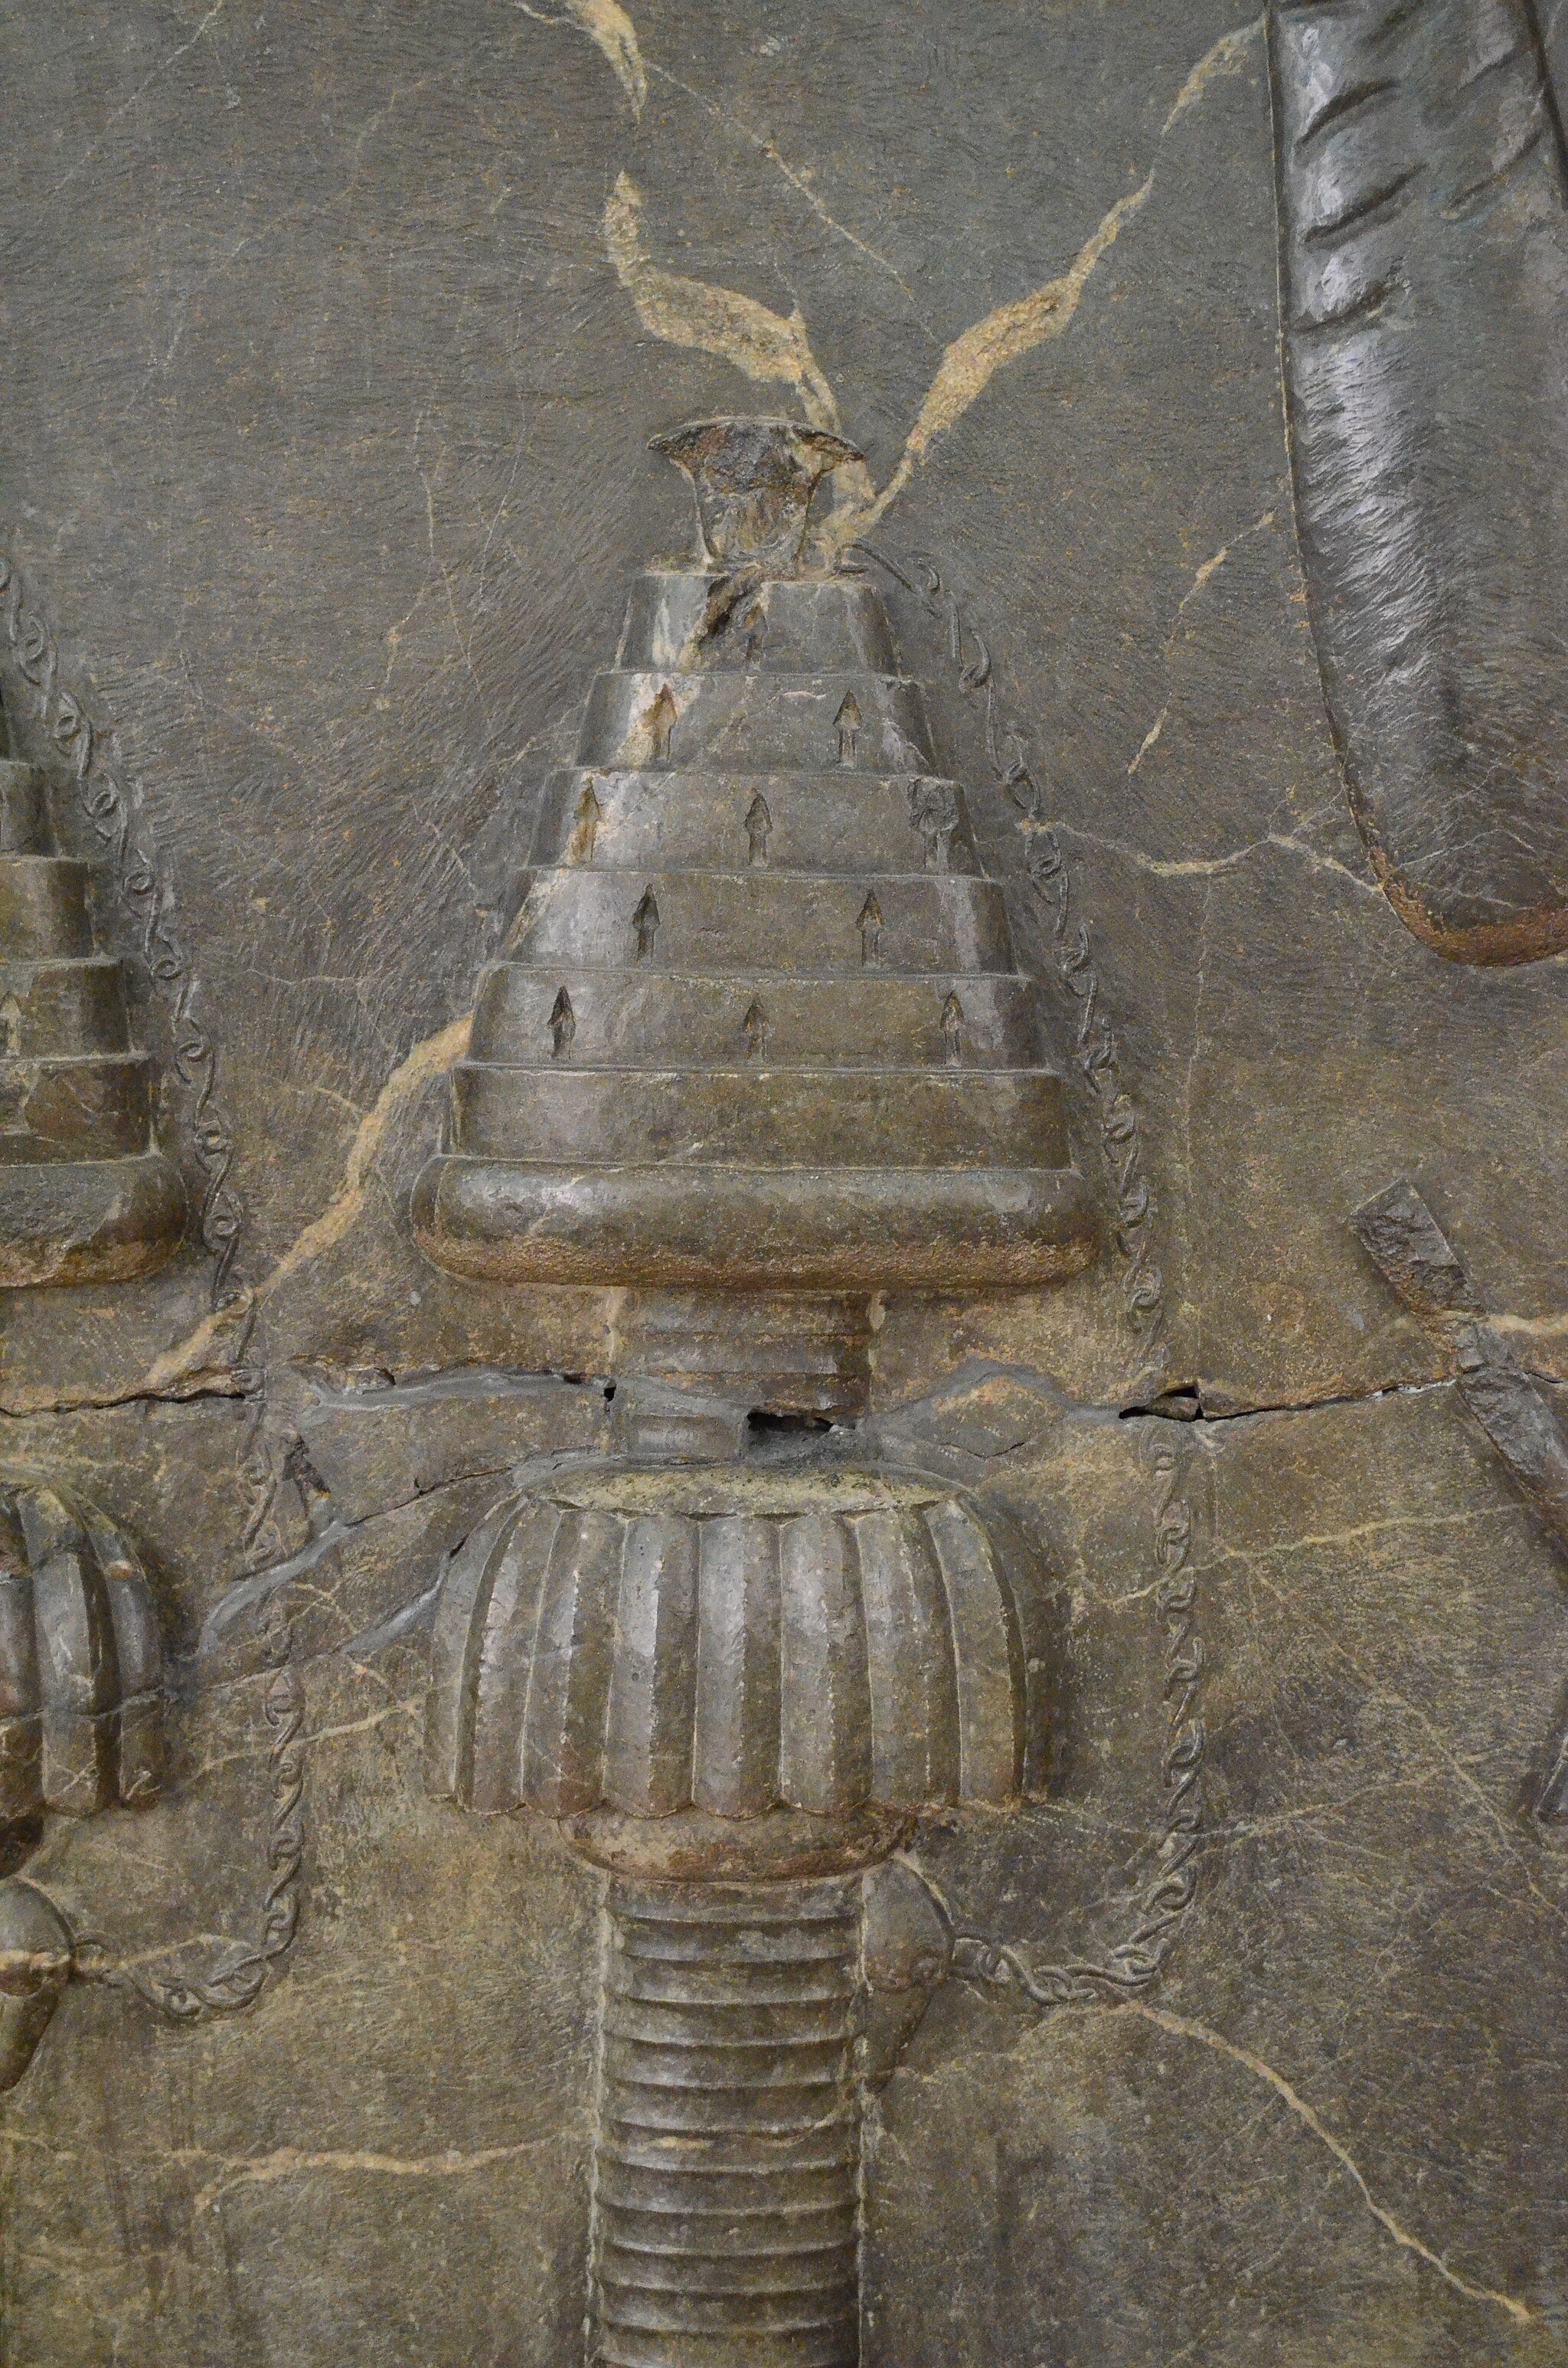
Title: National Museum of Iran Darafsh (798)
Description: National Museum of Iran
Date: 2015-06-17 14:23:09
Categories: GFDL, License migration redundant, Self-published work, Photos by Darafsh Kaviyani, Audience scene of Darius (or Xerxes I)